Wulong bohaiensis

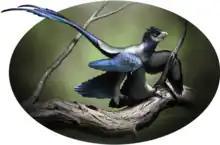
Life restoration with colouration inferred from the holotype

The specimen displays soft tissue preservation, including feathered wings on its arms and legs, and two long plumes at the end of the tail, similar to the extinct "Microraptor" and "Confuciusornis" and the extant quetzal. However unlike the related "Microraptor", there is no evidence that "Wulong" had a fan of feathers at the end of the tail. The long pair tail feathers present in an immature individual suggests that they were likely not used for mating, and possibly not other ornamental purposes.